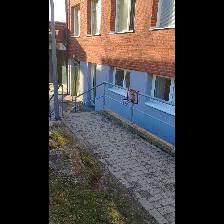
Label: NonHuman